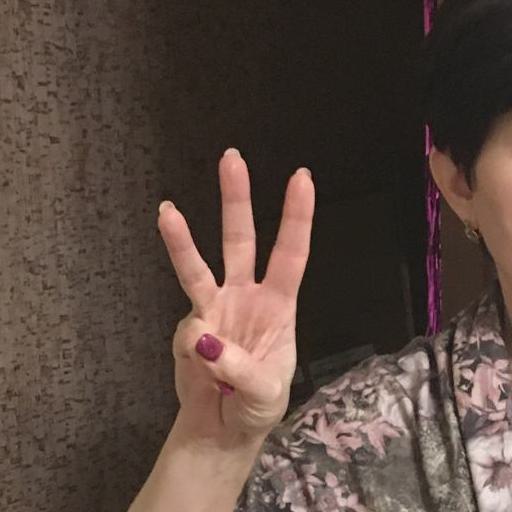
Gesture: three